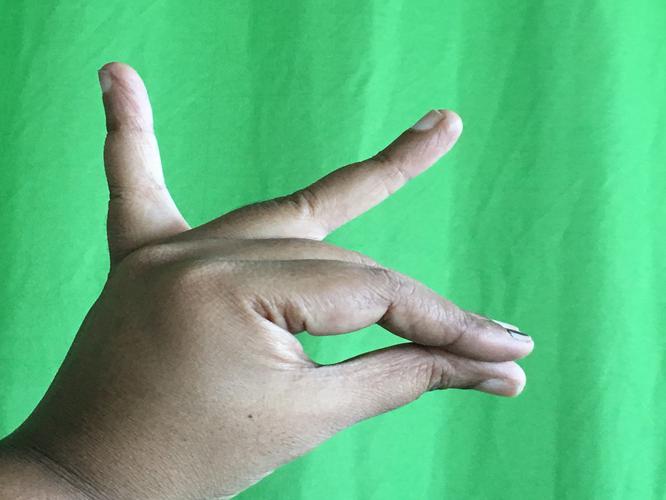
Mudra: Katakamukha_1
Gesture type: single_hand